Albrecht von Eyb

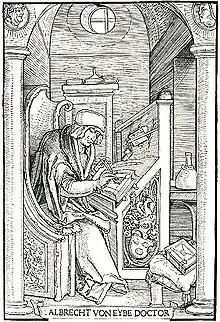
Albrecht von Eyb from a 1521 wood print.

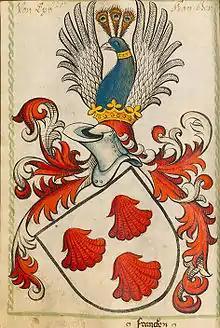
Eyb family coat of arms

Albrecht von Eyb (August 24, 1420 – July 24, 1475) was one of the earliest German humanists.